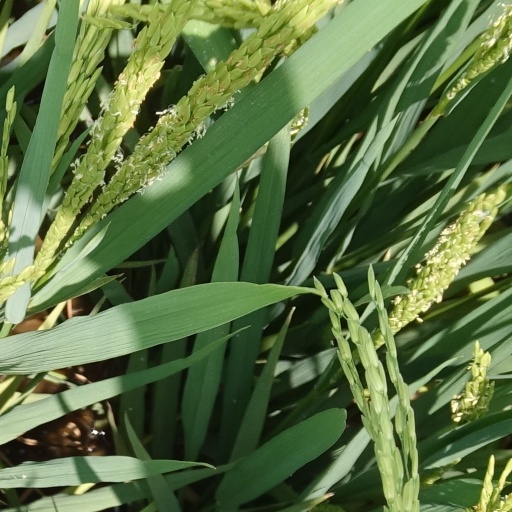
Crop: rice